Topshop

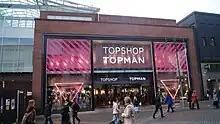
The Briggate, Leeds branch of Topshop was the third largest branch in the UK

Topshop began planning its expansion to the United States in the mid-2000s and was tipped to open in New York as early as 2007. Currently it operates via a website and sells in Nordstrom shops. A small number of wholly owned shops were located in major cities. On 5 November 2014 it opened a flagship shop in New York City, located on Fifth Avenue. The shop was the largest international site, and second only to the Oxford Street, London shop in square footage. This was its second shop in New York City, the first having opened on Broadway in 2009. On 23 May 2019, Arcadia filed for Chapter 15 bankruptcy in the United States and announced that all 11 US freestanding Topshop stores would be liquidated and closed; however, Topshop would continue to sell its merchandise exclusively at Nordstrom locations.